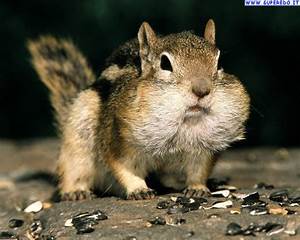
Label: scoiattolo